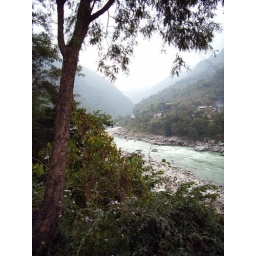
View of a Napelese river valley taken near the road to Kathmandu.